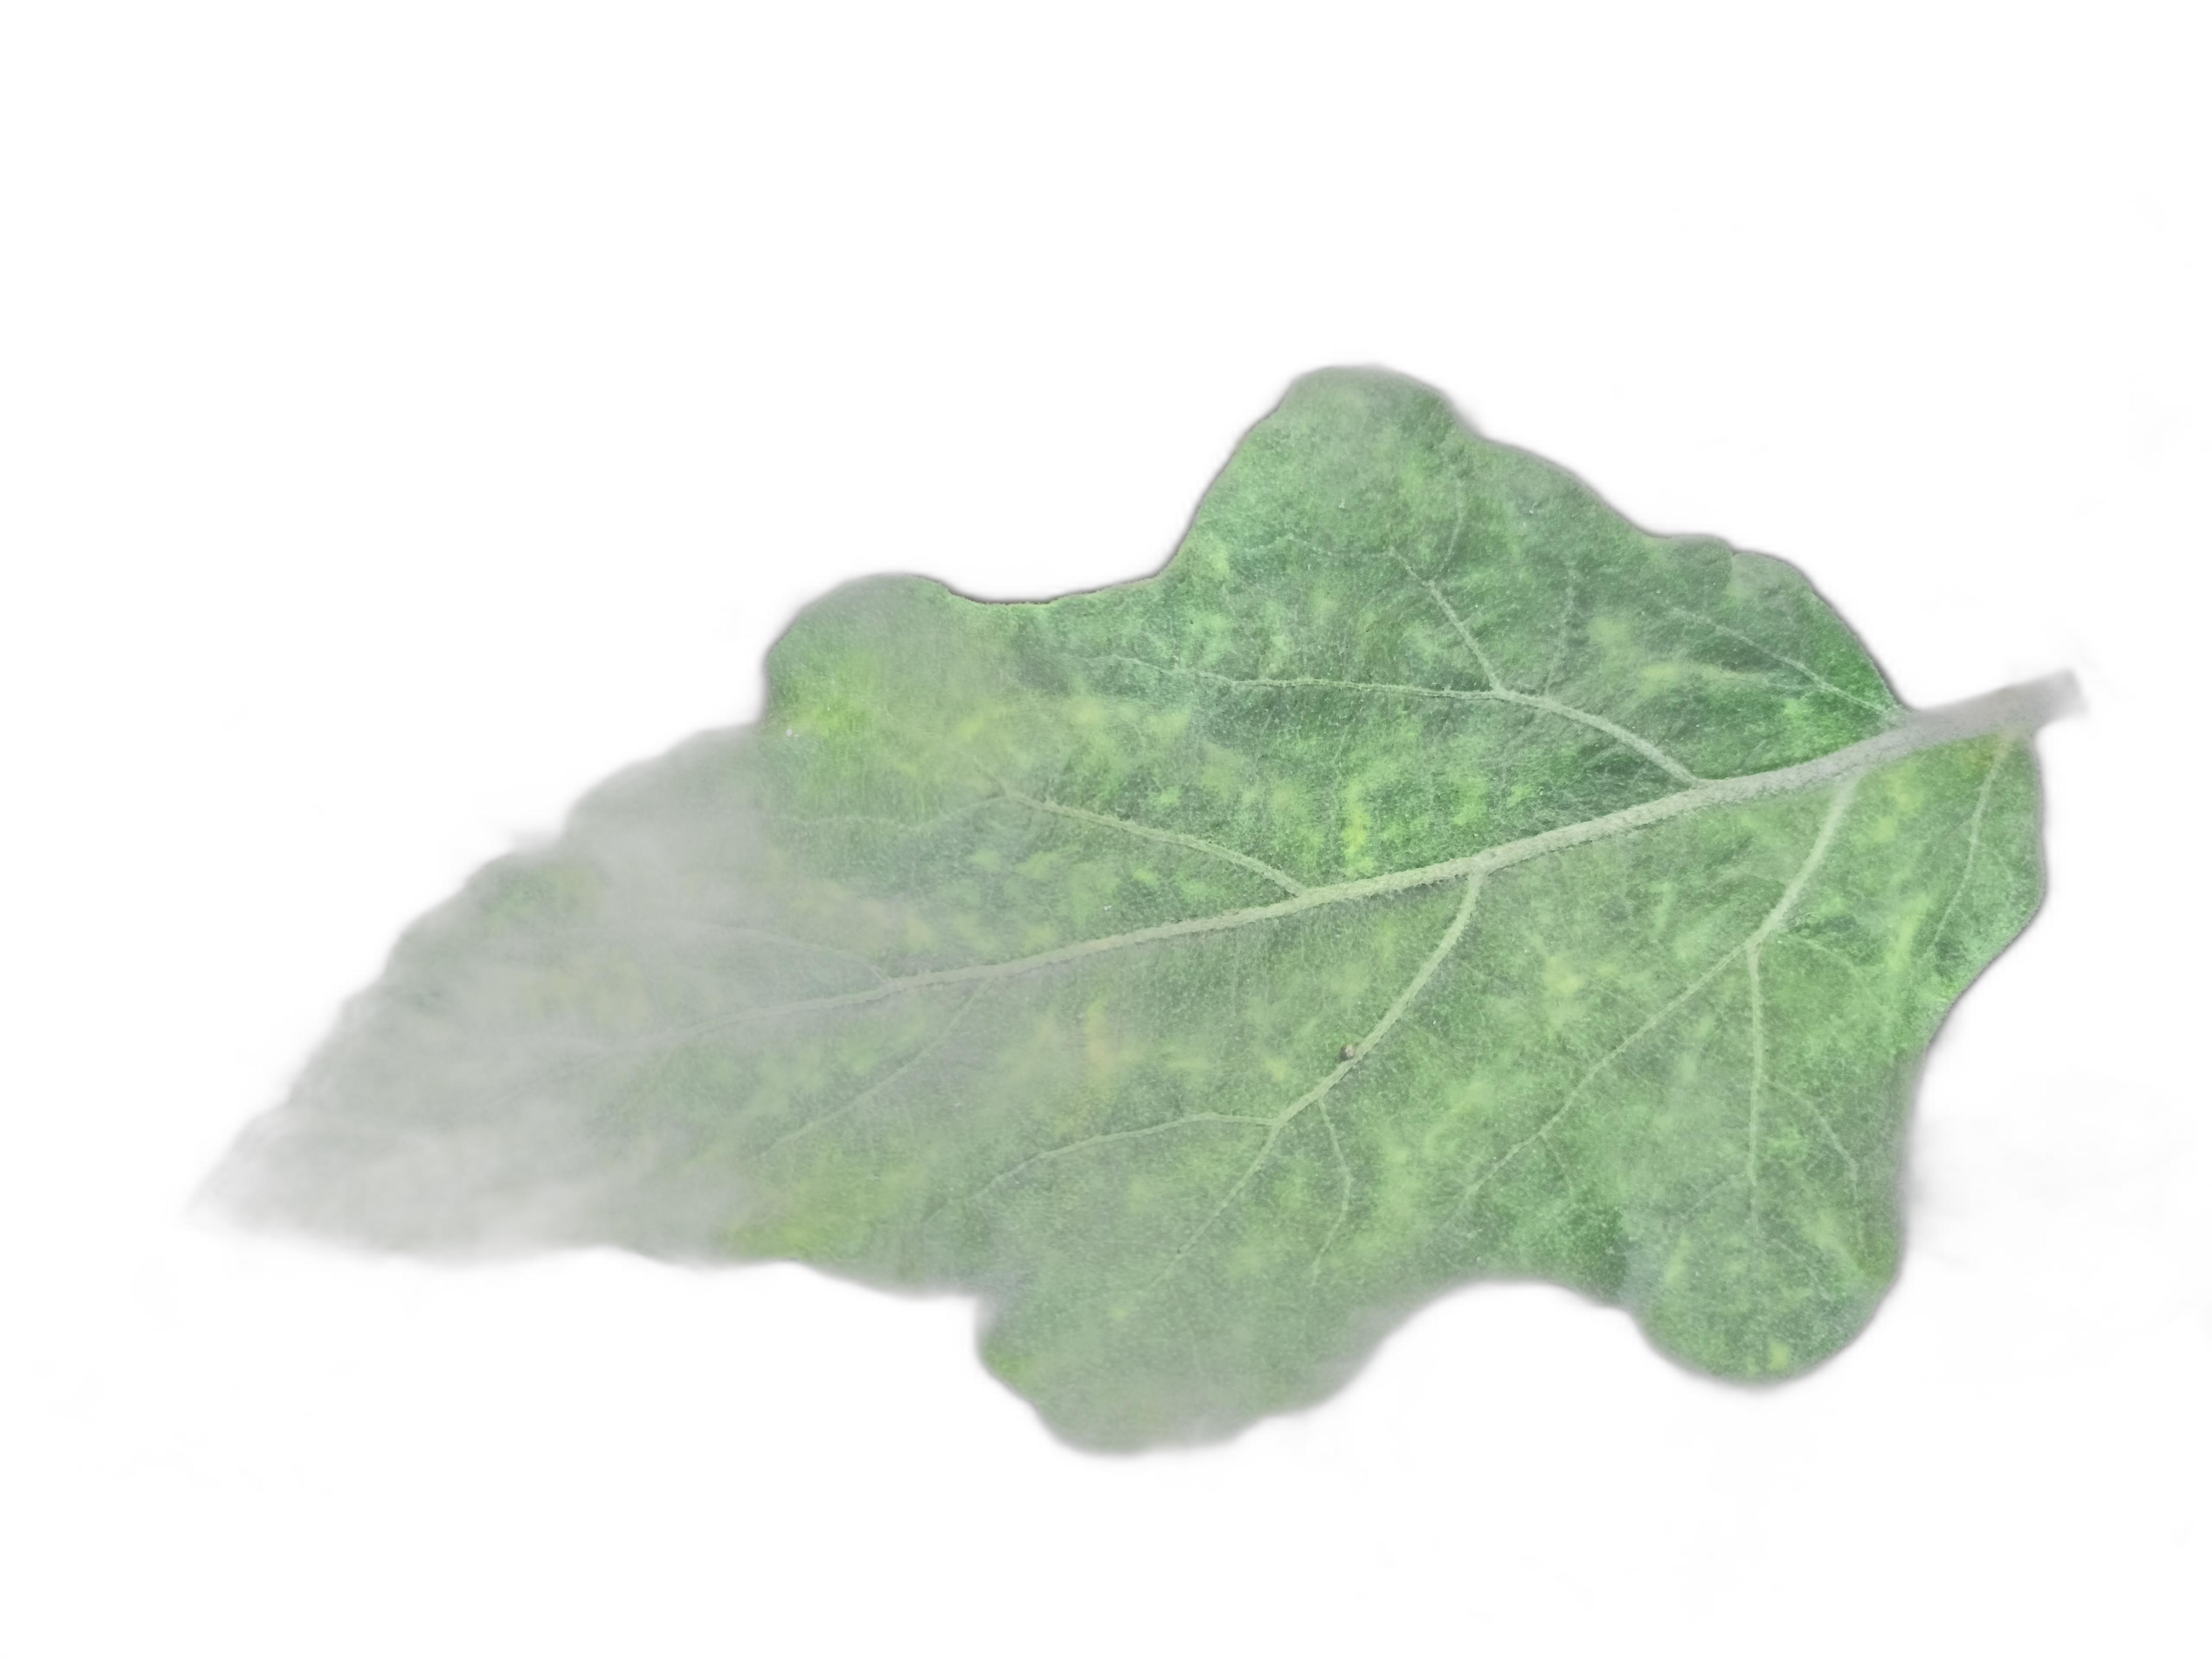
Label: Mosaic Virus Disease